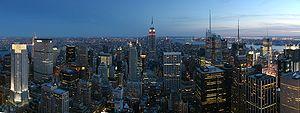
Le Rockefeller Center est un complexe commercial construit par la famille Rockefeller composé de dix-neuf bâtiments. Il est situé dans le quartier de Midtown, entre la 5ᵉ avenue et l'avenue des Amériques de l'arrondissement de Manhattan de la ville de New York. C'est à ce niveau que se trouvent les boutiques de luxe de New York. Il fut déclaré National Historic Landmark en 1987.